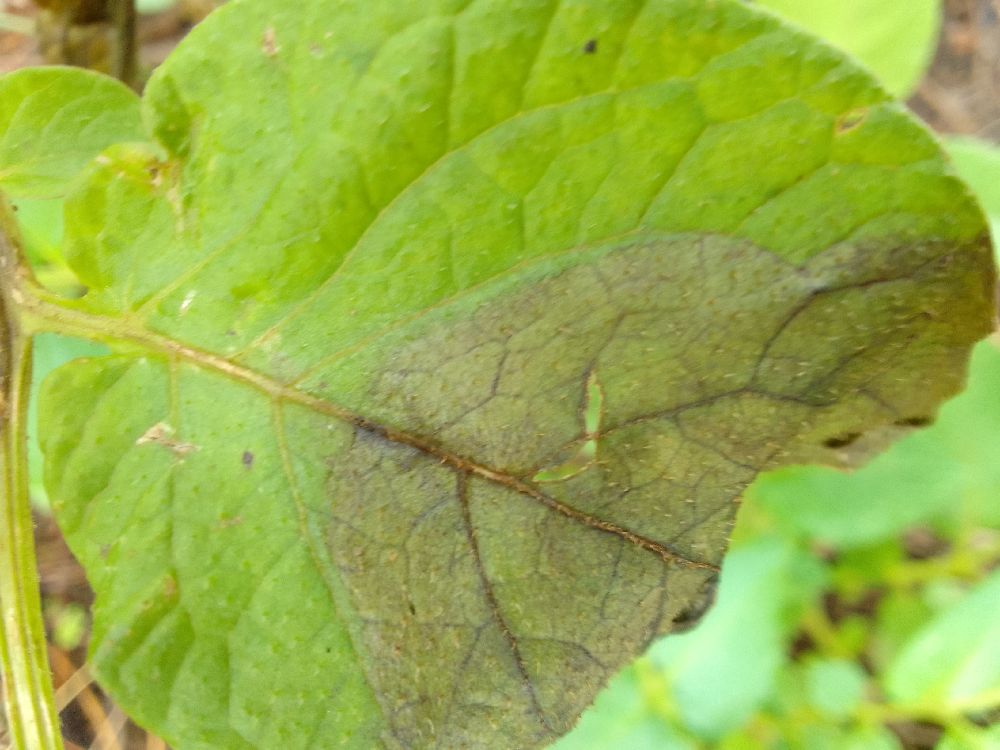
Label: Late blight